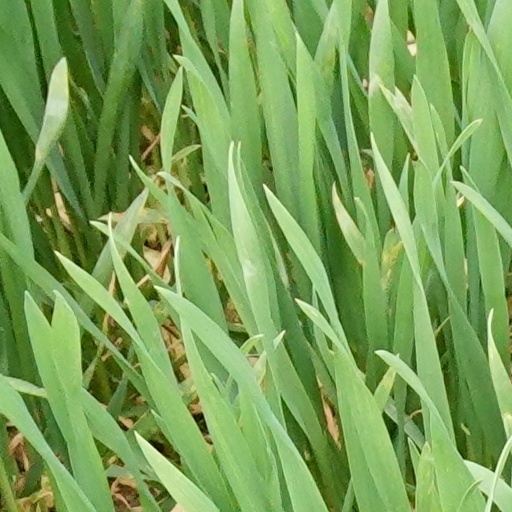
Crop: wheat